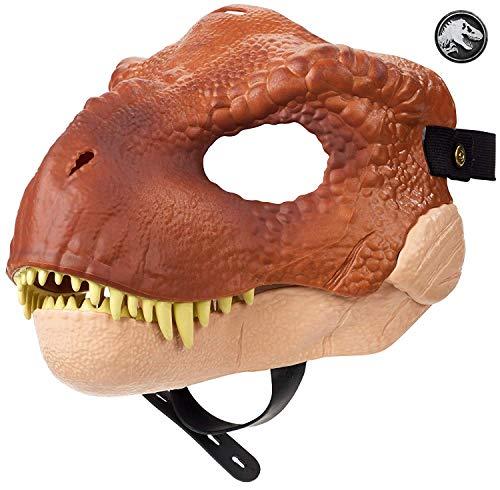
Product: Jurassic World Tyrannosaurus Rex Mask
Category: Toys & Games | Dress Up & Pretend Play
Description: Choose the Tyrannosaurus Rex or Indoraptor mask and become your favorite Jurassic World dinosaur.
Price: $34.67 $ 34 . 67
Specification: ProductDimensions:7.3x7x10.5inches|ItemWeight:1.76ounces|ShippingWeight:8.8ounces|DomesticShipping:ItemcanbeshippedwithinU.S.|InternationalShipping:Thisitemisnoteligibleforinternationalshipping.LearnMore|ASIN:B076Q6731Z|Itemmodelnumber:FLY93|Manufacturerrecommendedage:36months-7years